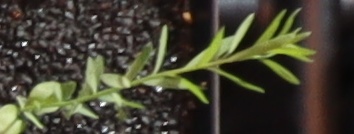
Label: Flax